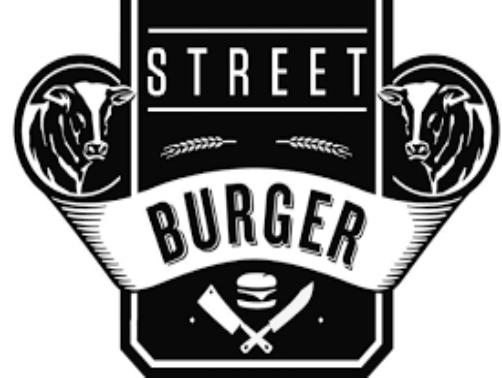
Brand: Burger Street
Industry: Food